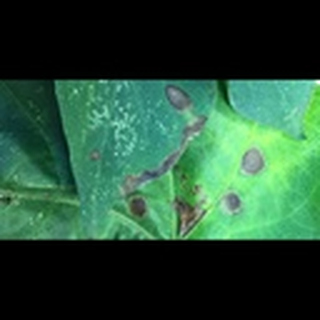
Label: cotton_target_spot